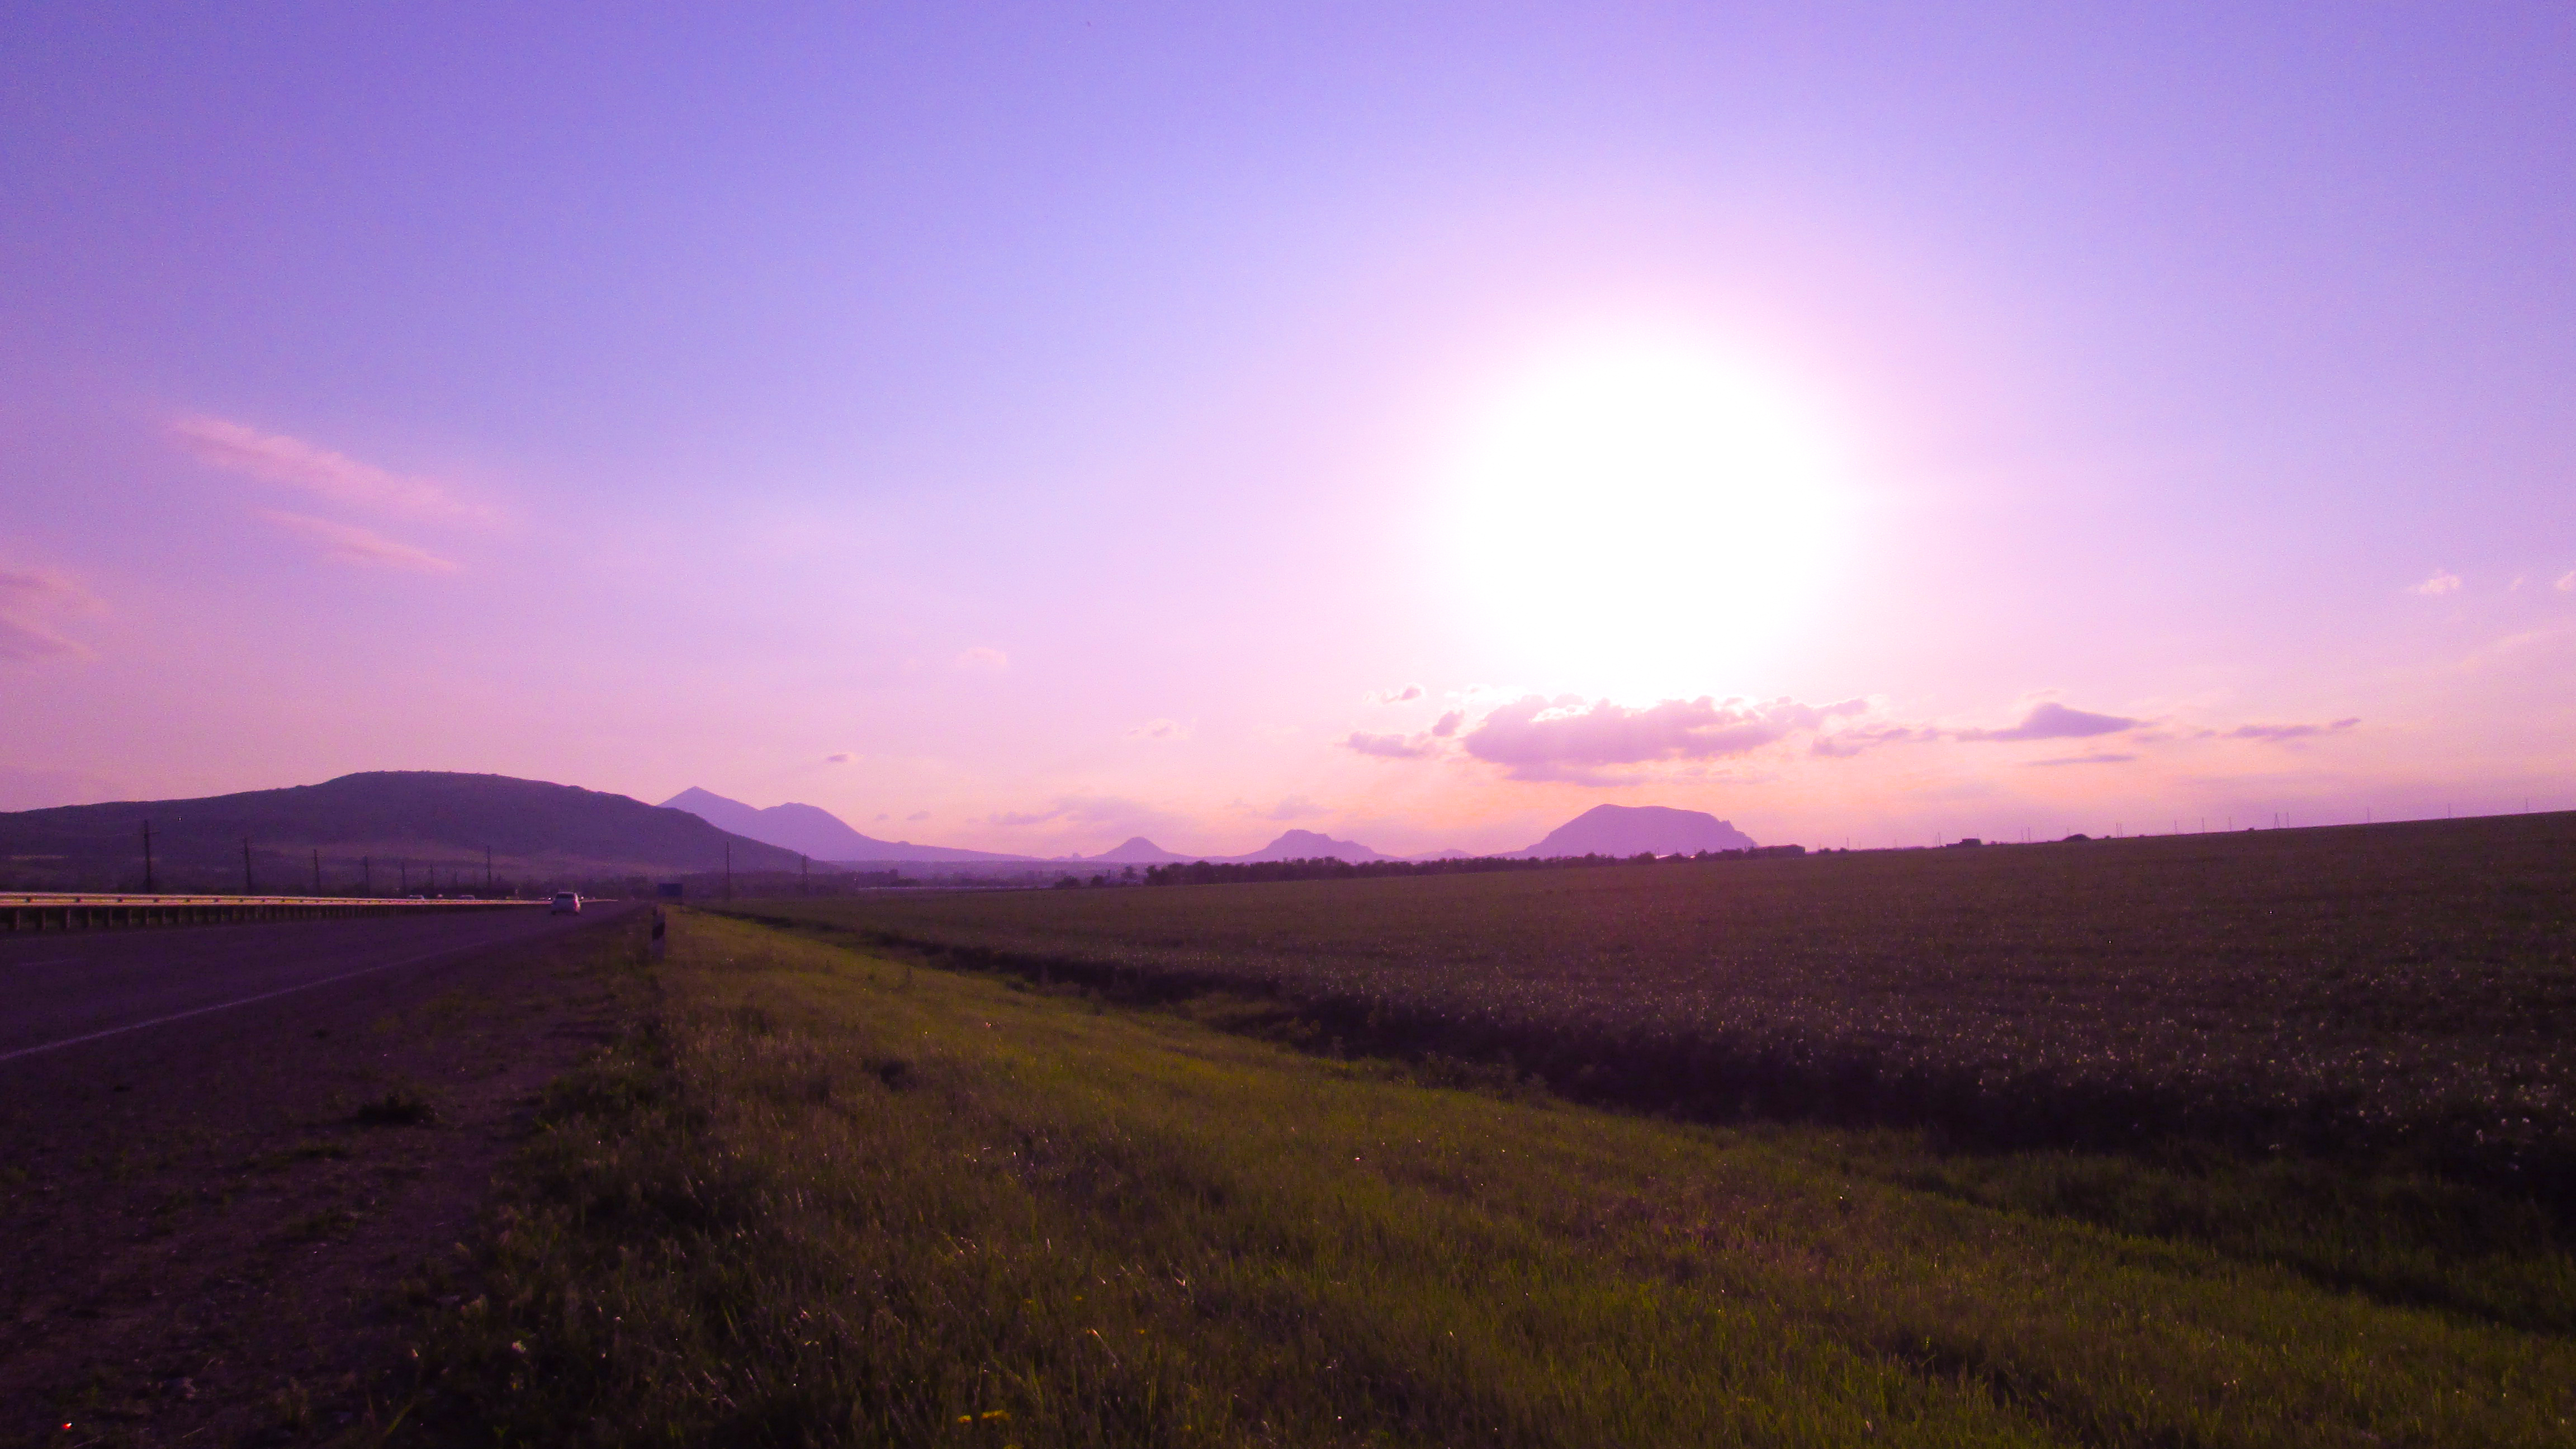
travel, sunset, evening, mountains, summer, beautiful, magic, photo, sky, purple, background, card, free, retro, horizon, field, atmospheric phenomenon, morning, plain, ecoregion, grassland, afterglow, sunrise, lavender, sunlight, atmosphere, dusk, dawn, cloud, rural area, hill, highland, landscape, steppe, fell, prairie, plant, meadow